Cultural depictions of Alfred the Great

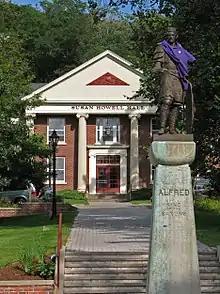
Statue of King Alfred at Alfred University

The Royal Navy has named one ship and two shore establishments HMS "King Alfred", and one of the first ships of the US Navy was named USS "Alfred" in his honour.